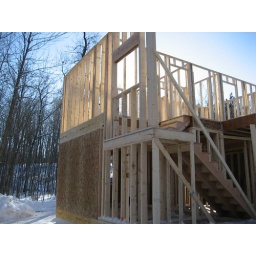
North wall showing window in stairs.